The Judd School

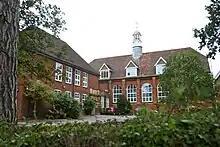
An L-shaped, red bricked building with a white bell tower. A tree is to the left of the photo.

The Judd School foundation document, which was approved by Queen Victoria on 1889, stipulated that the Board of Governors had right of appointment and dismissal of the headmaster, who has the same powers over the rest of the staff. Major decisions were made by The Skinners' Company, but its powers were restricted by the Charity Commissioners, who were granted considerable powers under the Endowed Schools Act. Soon after the First World War, in the wake of the Education Act 1918, the Burnham Scale of teacher's salaries came into force and the school was forced to enter into negotiations with the Kent Education Committee to meet the increased expenditure; the Court of The Skinners' Company approved the school becoming grant earning in June 1919. It became necessary to appoint a composite governing body, a third of them public representatives nominated by the Kent Education Committee, who also had some control over school affairs. Subsequently, a fee of one guinea was paid to those who attended meetings of the governing body, the first of which was held on 4 February 1920, at Skinners' Hall in London.